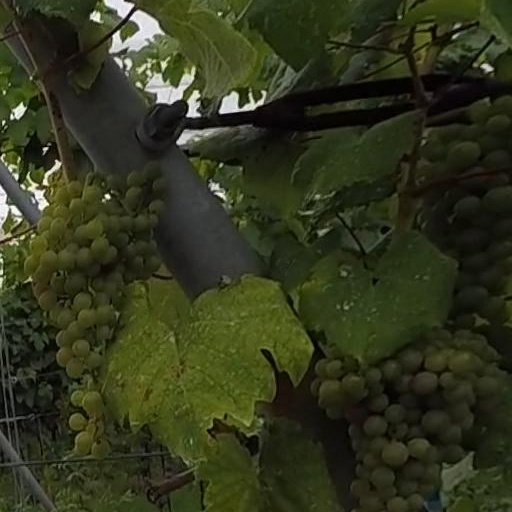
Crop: grape